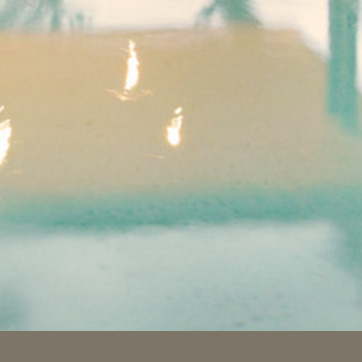
Material: water